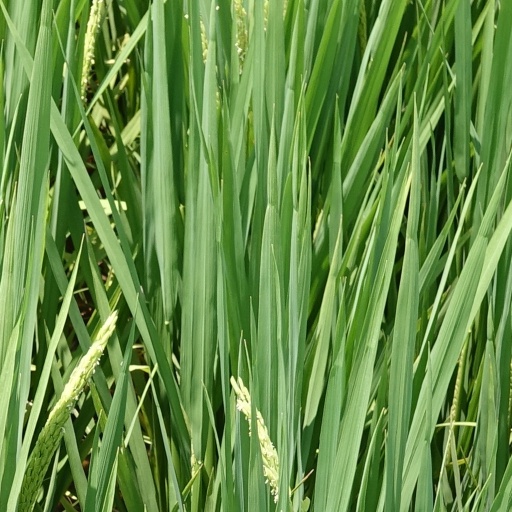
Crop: rice